Tug of war

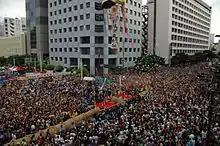
Naha's annual Otsunahiki (giant tug of war) has its roots in a centuries-old local custom. It is the biggest among Japan's traditional tugs of war.

In Indonesia, is a popular sport held in many events, such as the Indonesian Independence Day celebration, school events, and scout events. The rope used is called , made from fibers of between two jousters. Two cinder blocks are placed a distance apart and the two jousters stand upon the blocks with a rope stretched between them. The objective for each jouster is to either a) cause their opponent to fall off their block, or b) to take their opponent's end of the rope from them.